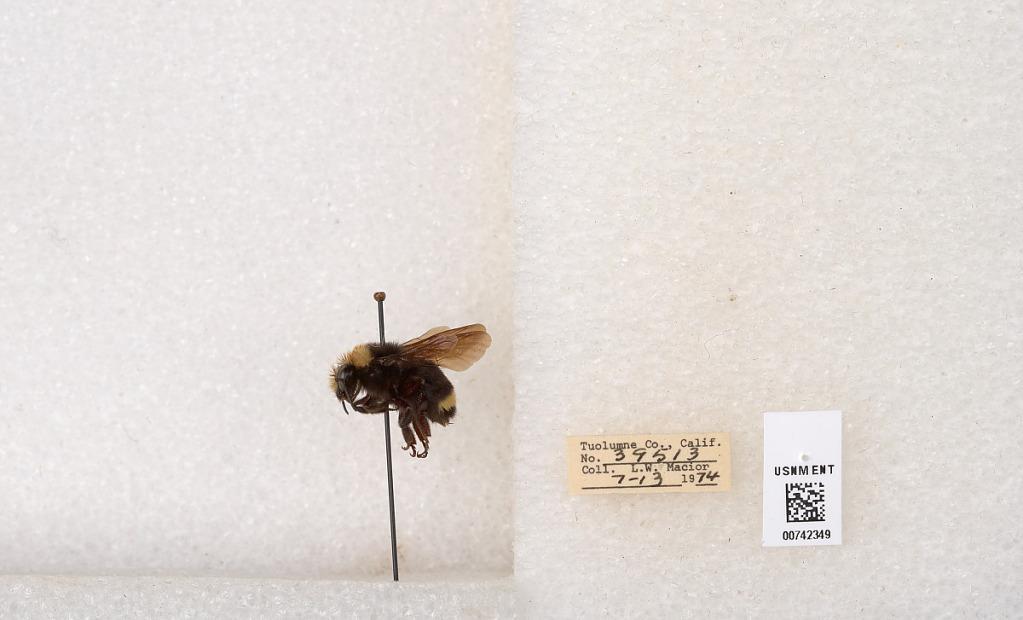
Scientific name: Bombus (Pyrobombus) vosnesenskii Radoszkowski
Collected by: L. Macior
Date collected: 1974-7-13
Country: United States
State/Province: California
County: Tuolumne
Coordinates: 38.0276, -119.955